Bill Owen (writer and announcer)

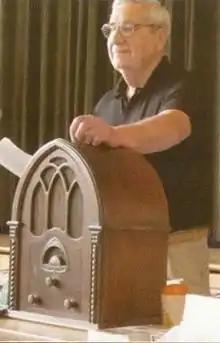
Bill Owen giving a public talk on Old-Time Radio

He continues to do radio and TV commercials, the best-known being a series for the National Motor Museum Mint featuring replicas of popular cars and trucks from the past. He also appears before senior clubs with a nostalgia program about old-time radio and other memories of the 1930s and 40s.